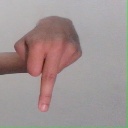
अक्षर: प